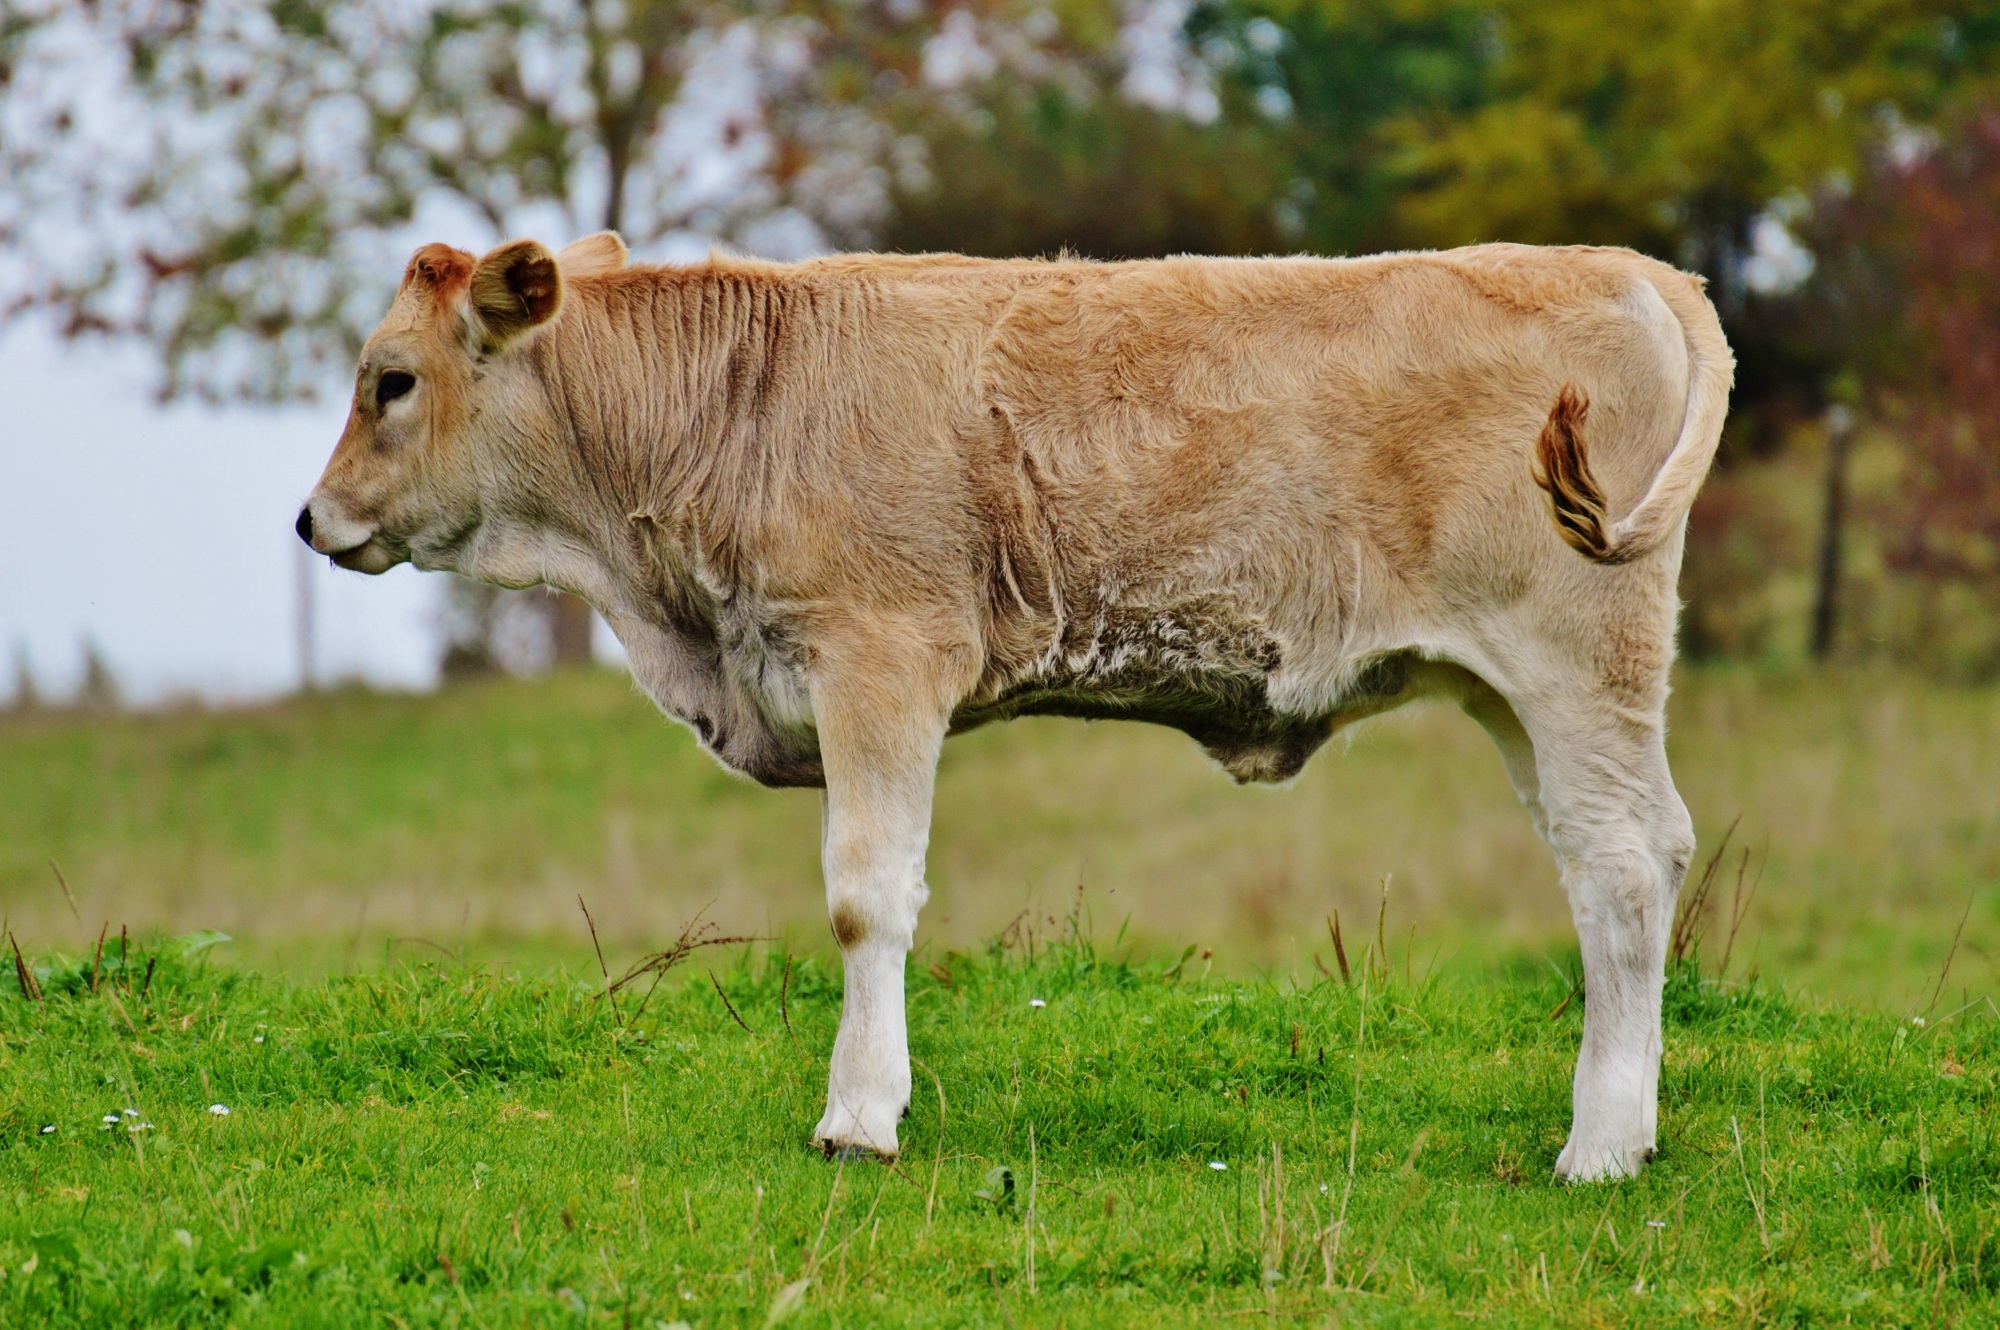
grass, field, farm, meadow, animal, cute, wildlife, cattle, pasture, grazing, mammal, fauna, calf, cows, bull, grassland, vertebrate, ruminant, ox, rural area, allg u, dairy cattle, dairy cow, cattle like mammal, cow goat family, texas longhorn